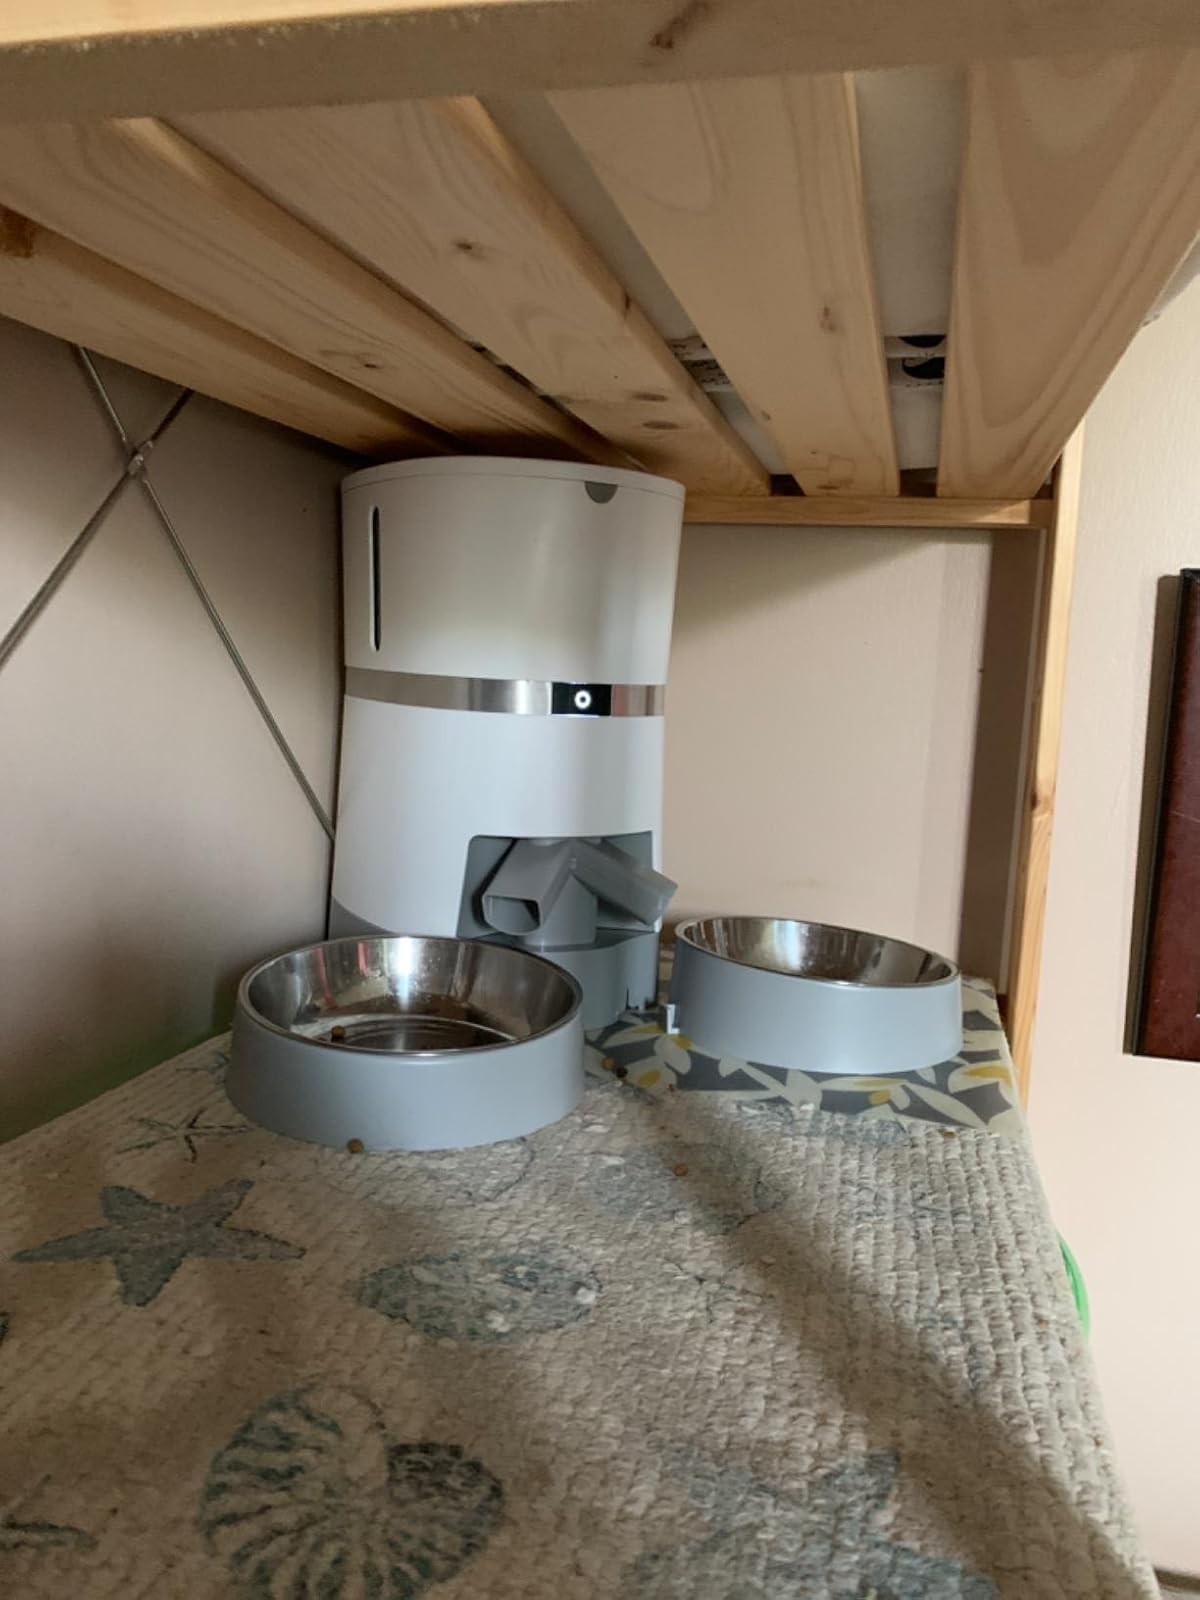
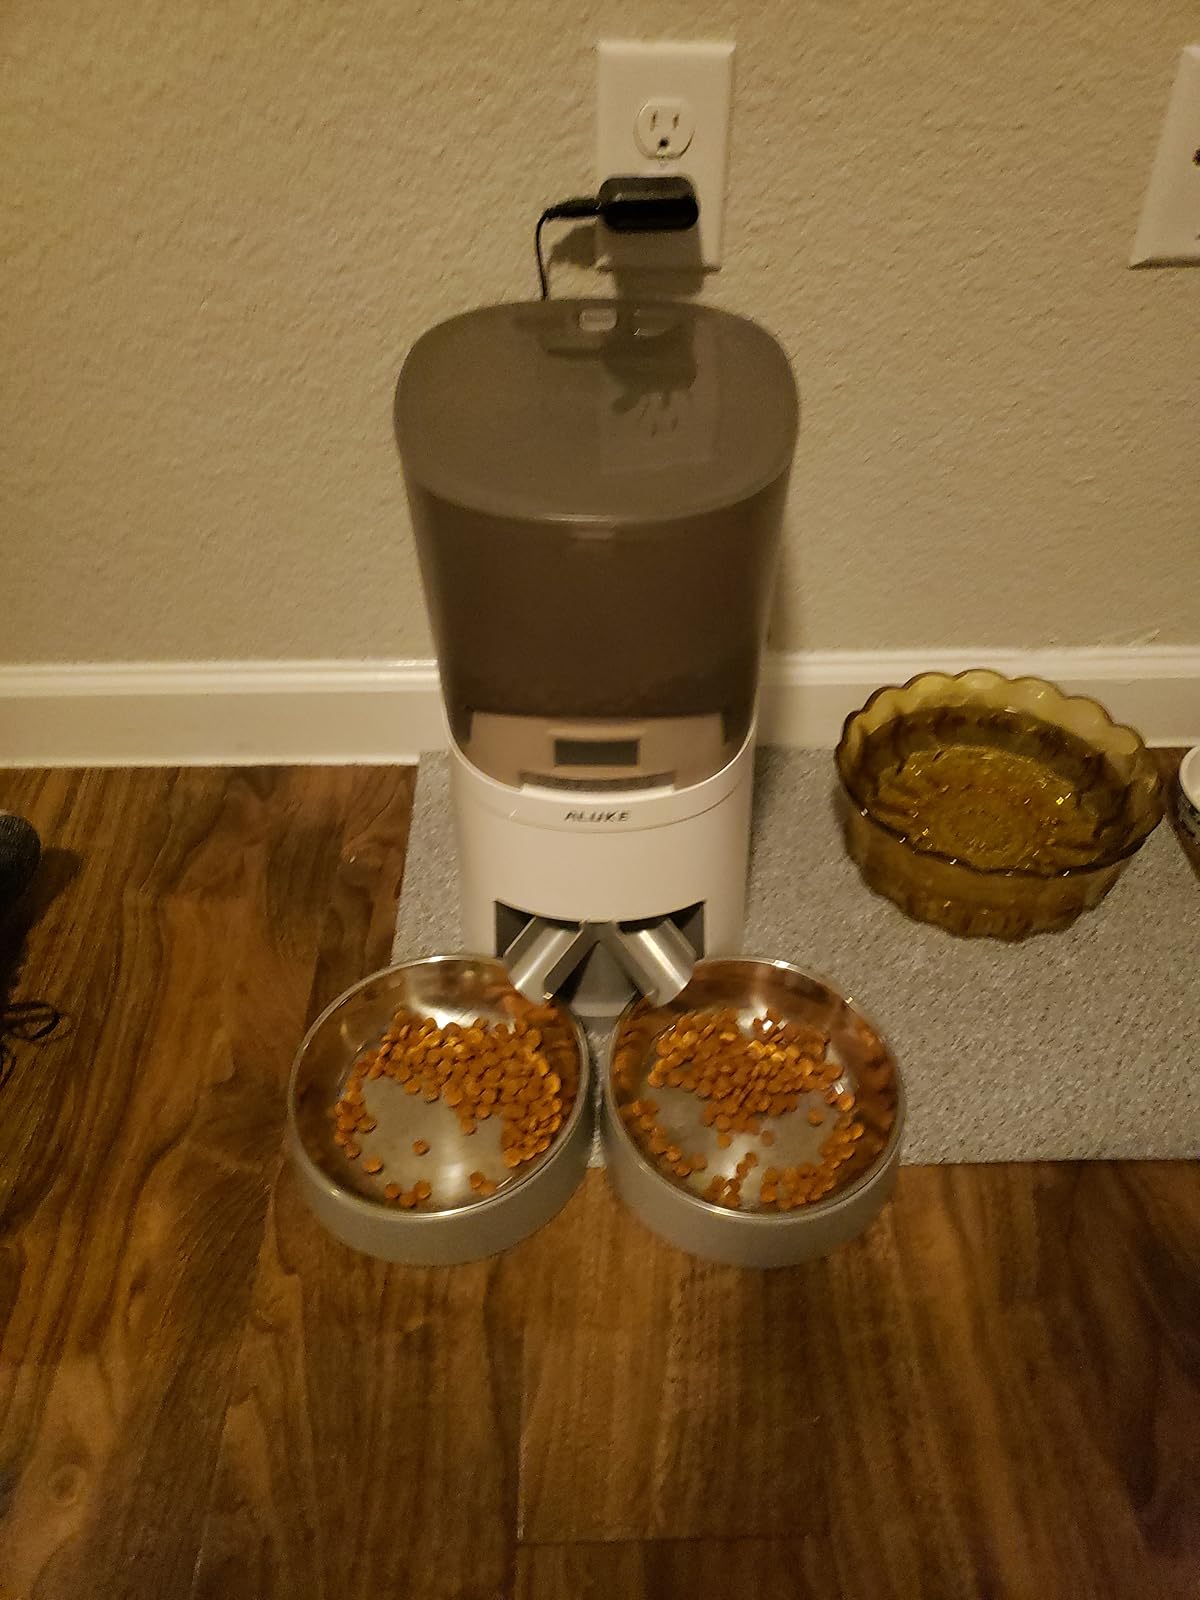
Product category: items_feeder
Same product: no